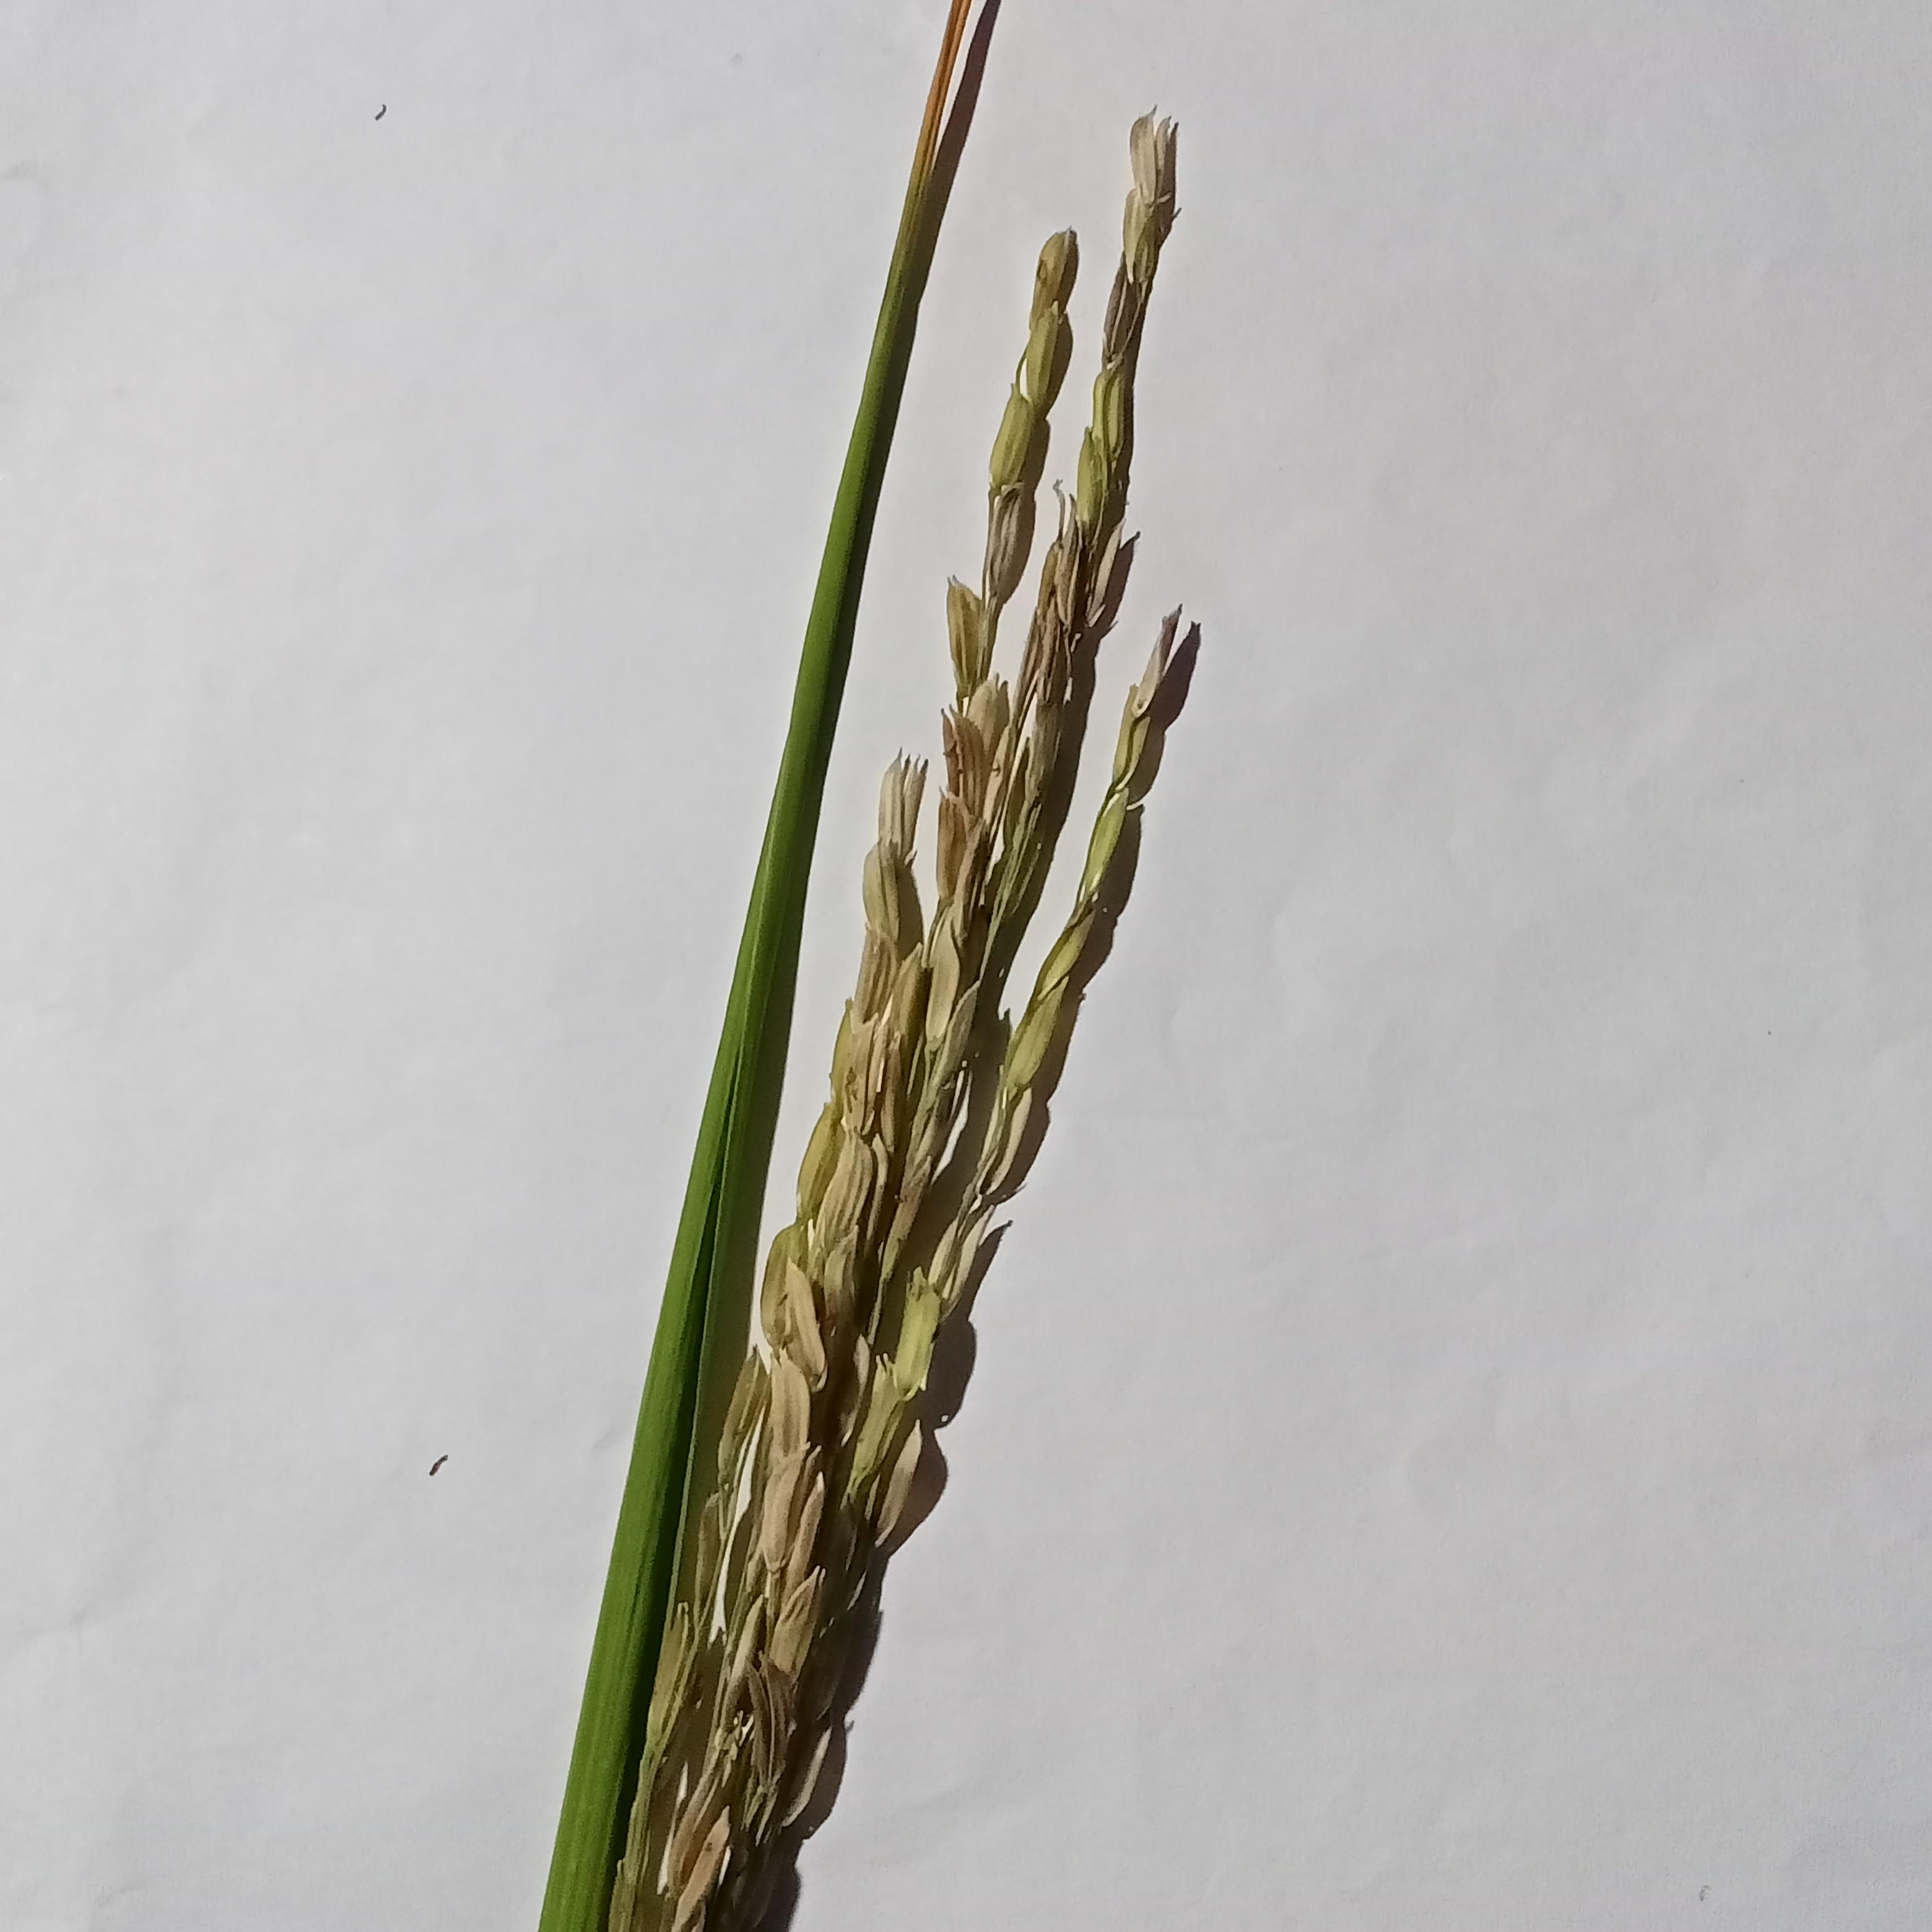
Label: Rice___Neck_Blast